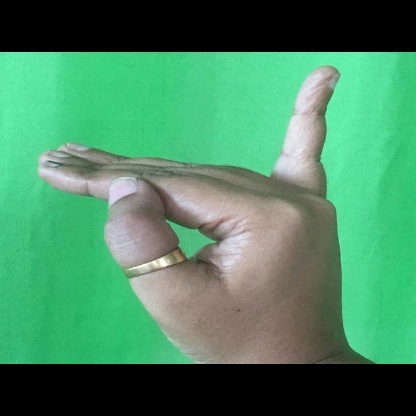
Mudra: Hamsapaksha